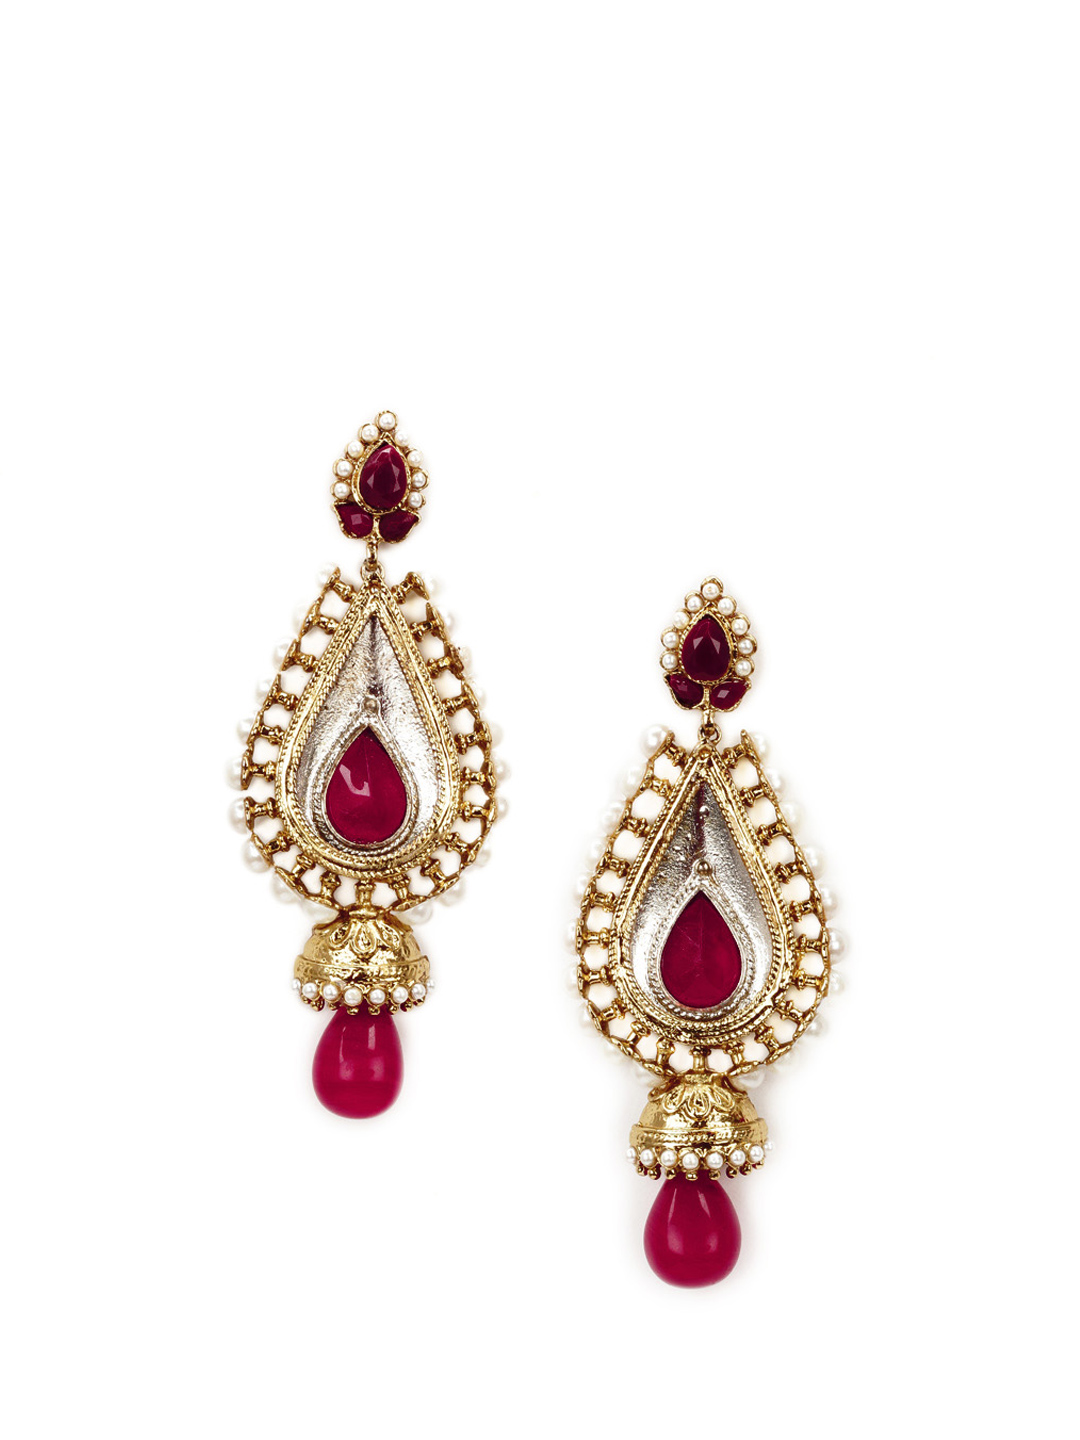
Royal Diadem Maroon Earrings
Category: Accessories / Jewellery / Earrings
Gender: Women
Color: Maroon
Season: Summer 2012
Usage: Casual